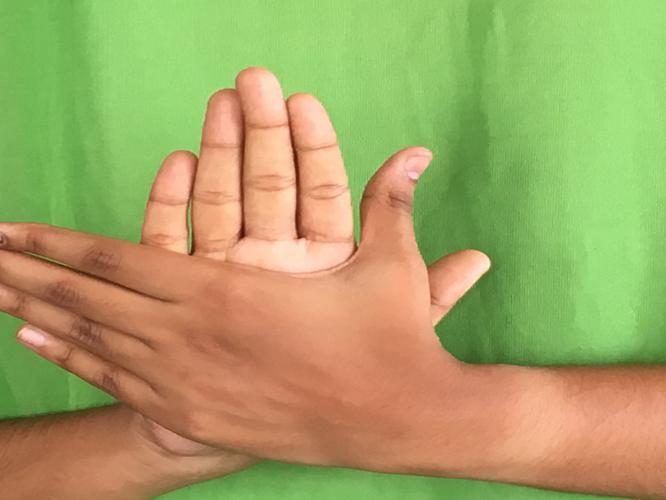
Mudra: Chakra
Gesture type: double_hand